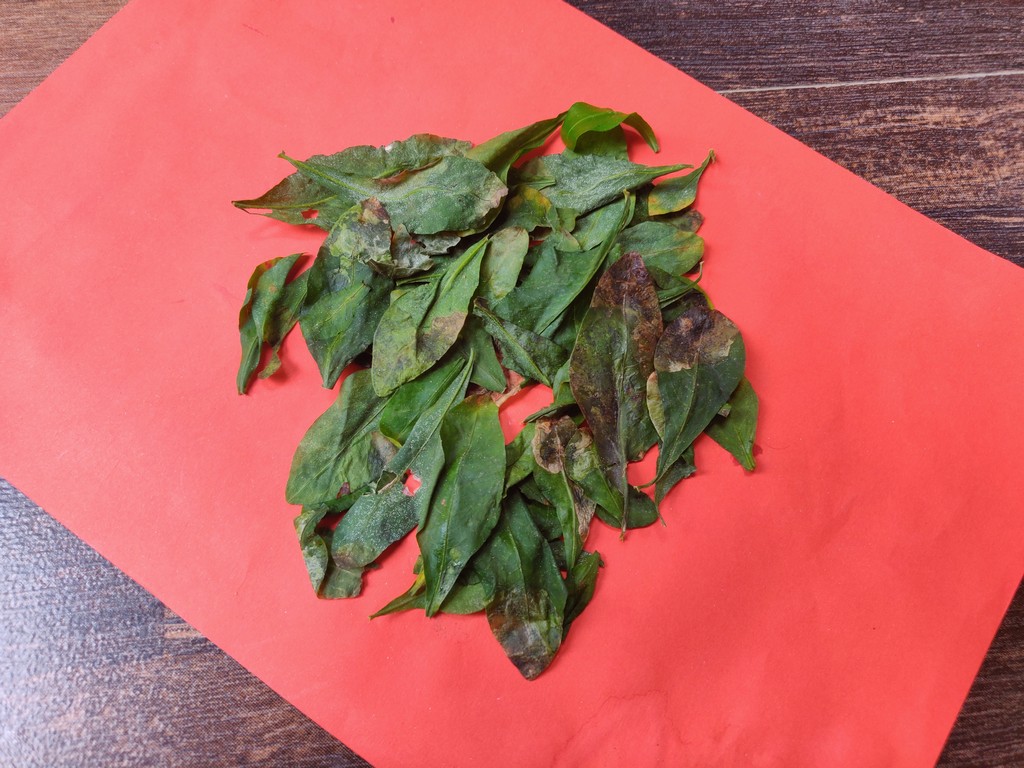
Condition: Unhealthy
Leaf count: multiple
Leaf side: unknown